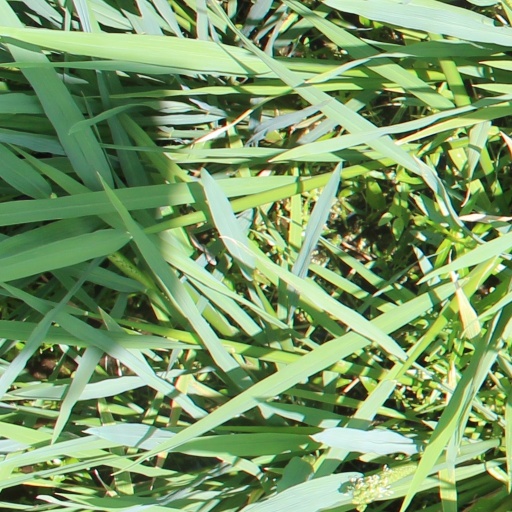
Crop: rice